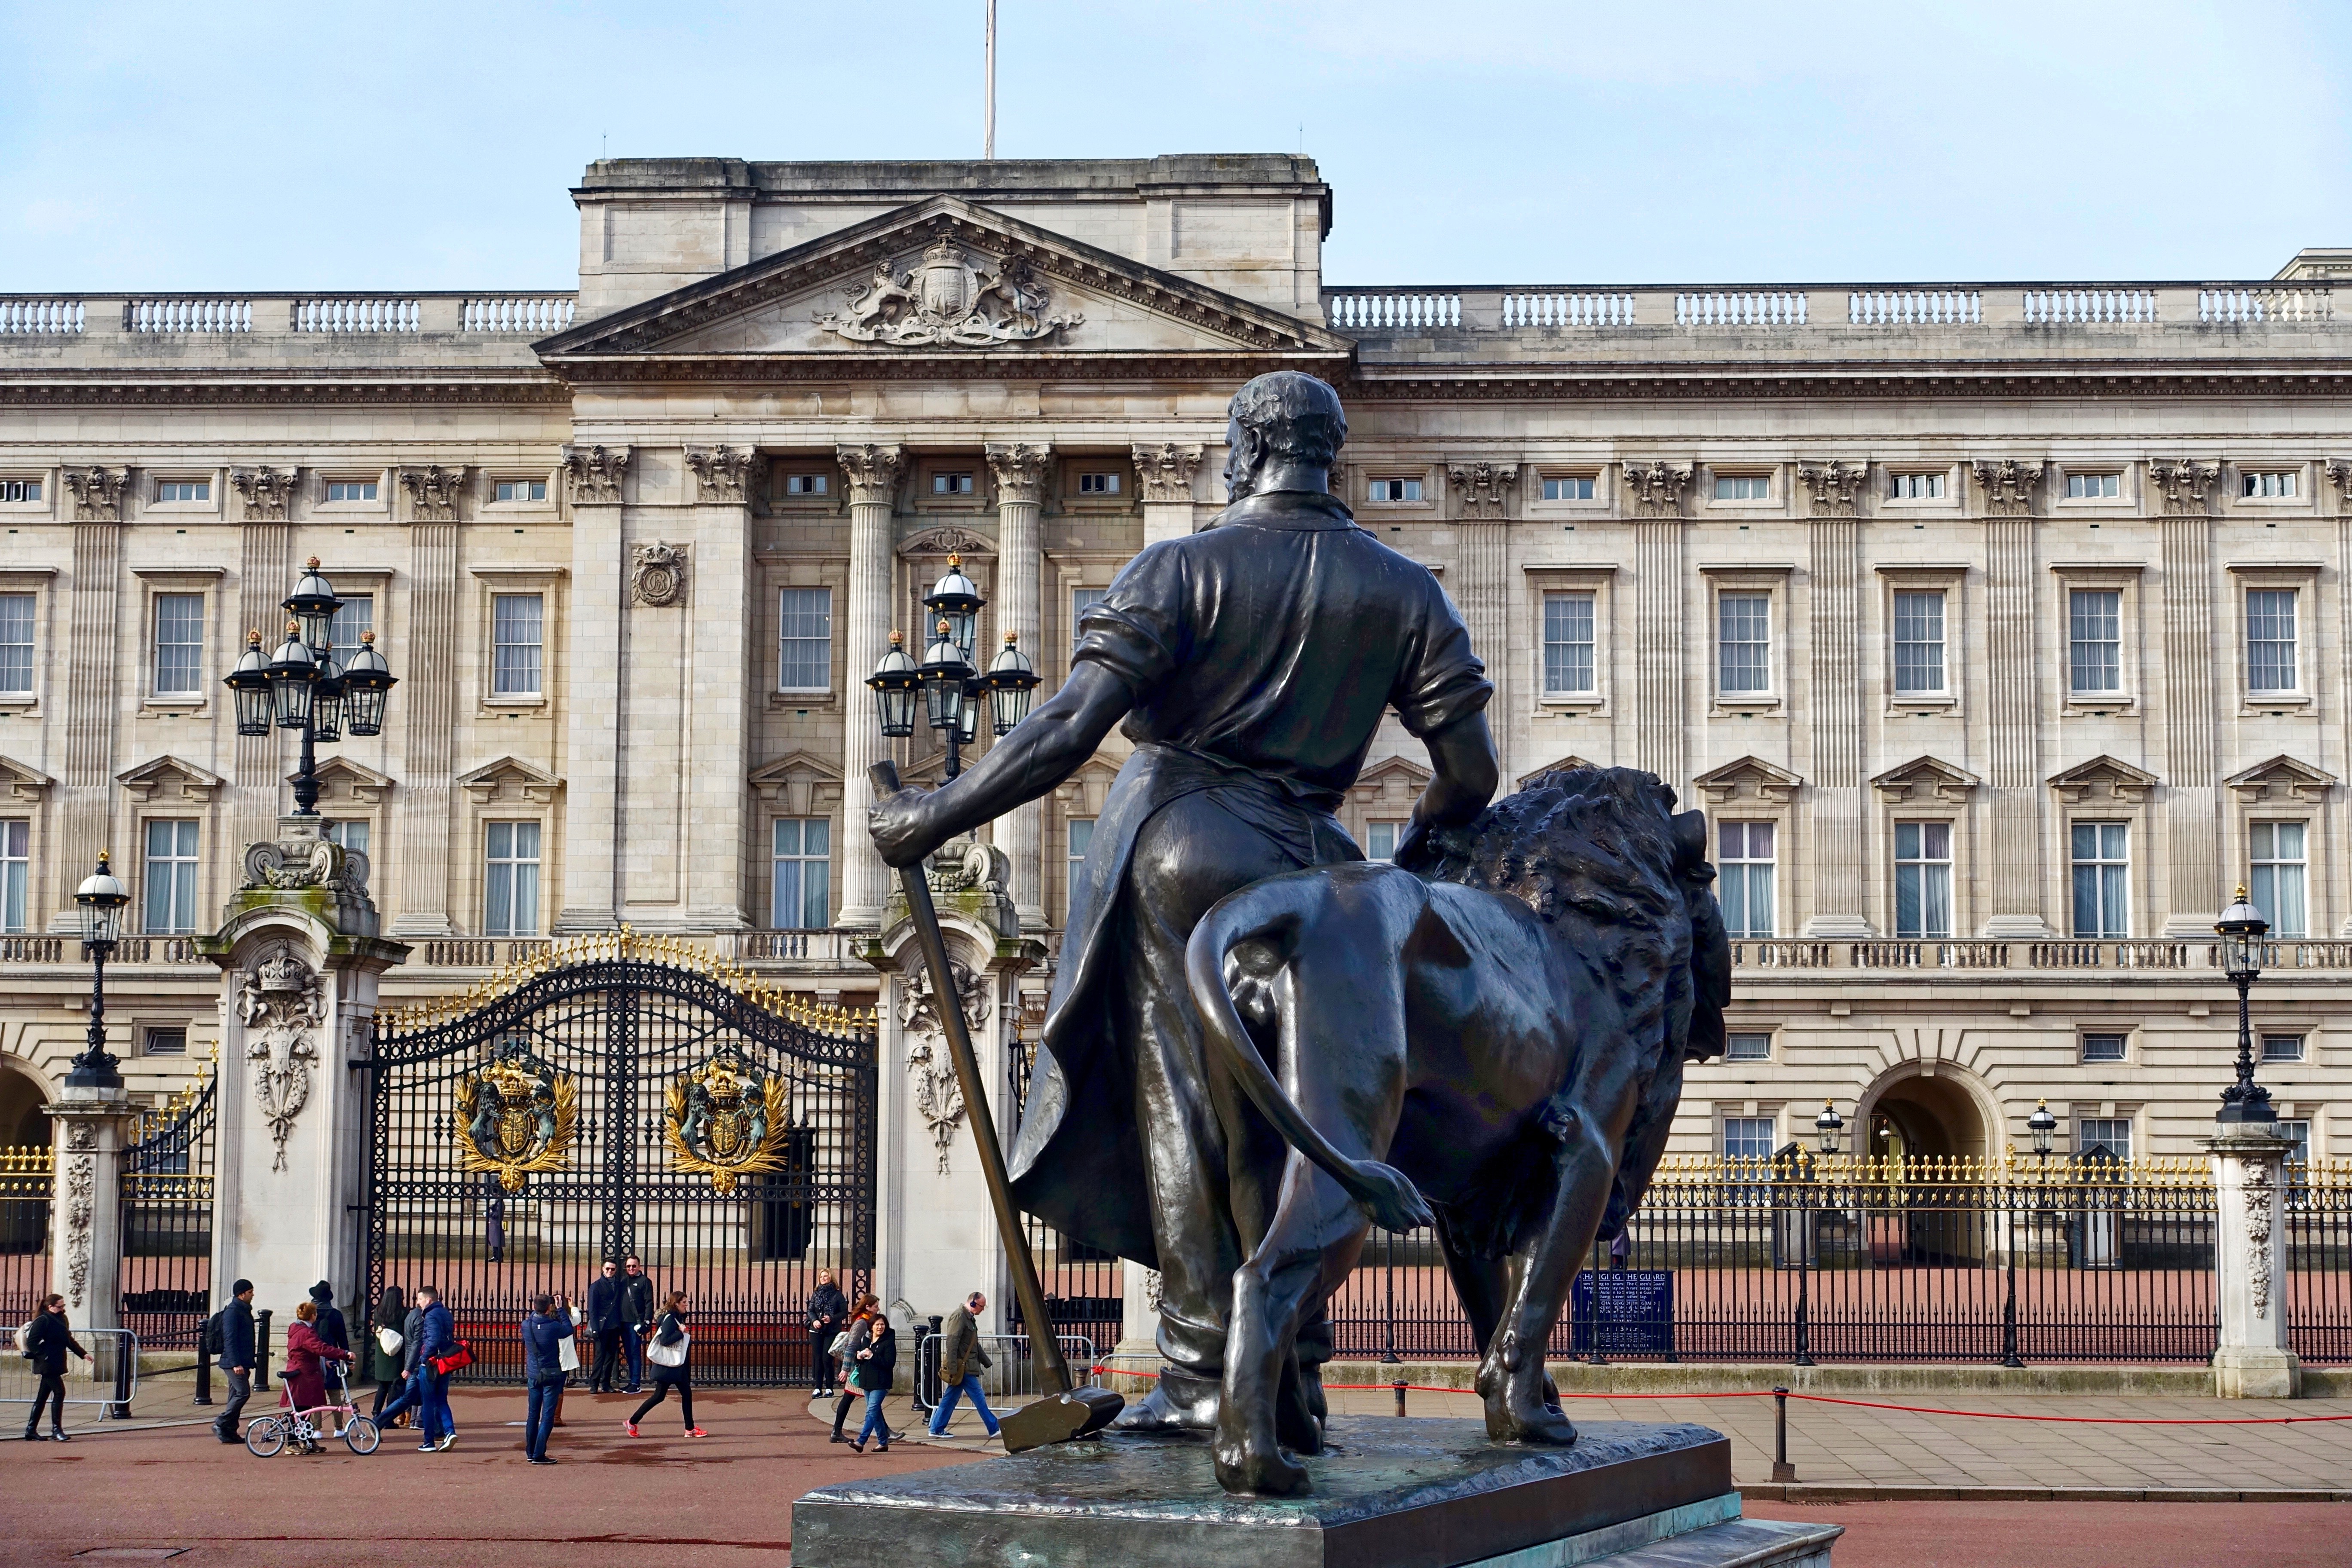
palace, monument, statue, plaza, landmark, attraction, tourism, sculpture, london, memorial, town square, tours, buckingham palace